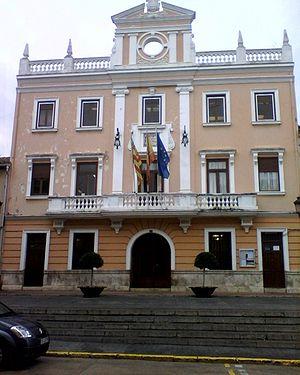
Godella est une commune d'Espagne de la province de Valence dans la Communauté valencienne. Elle est située dans la comarque de l'Horta Nord et dans la zone à prédominance linguistique valencienne.